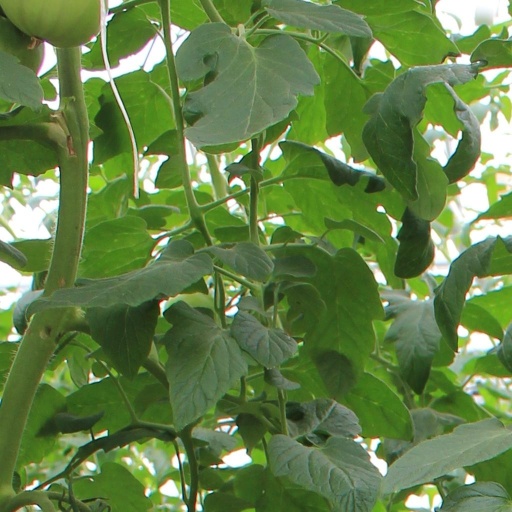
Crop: tomato